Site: brandenburg
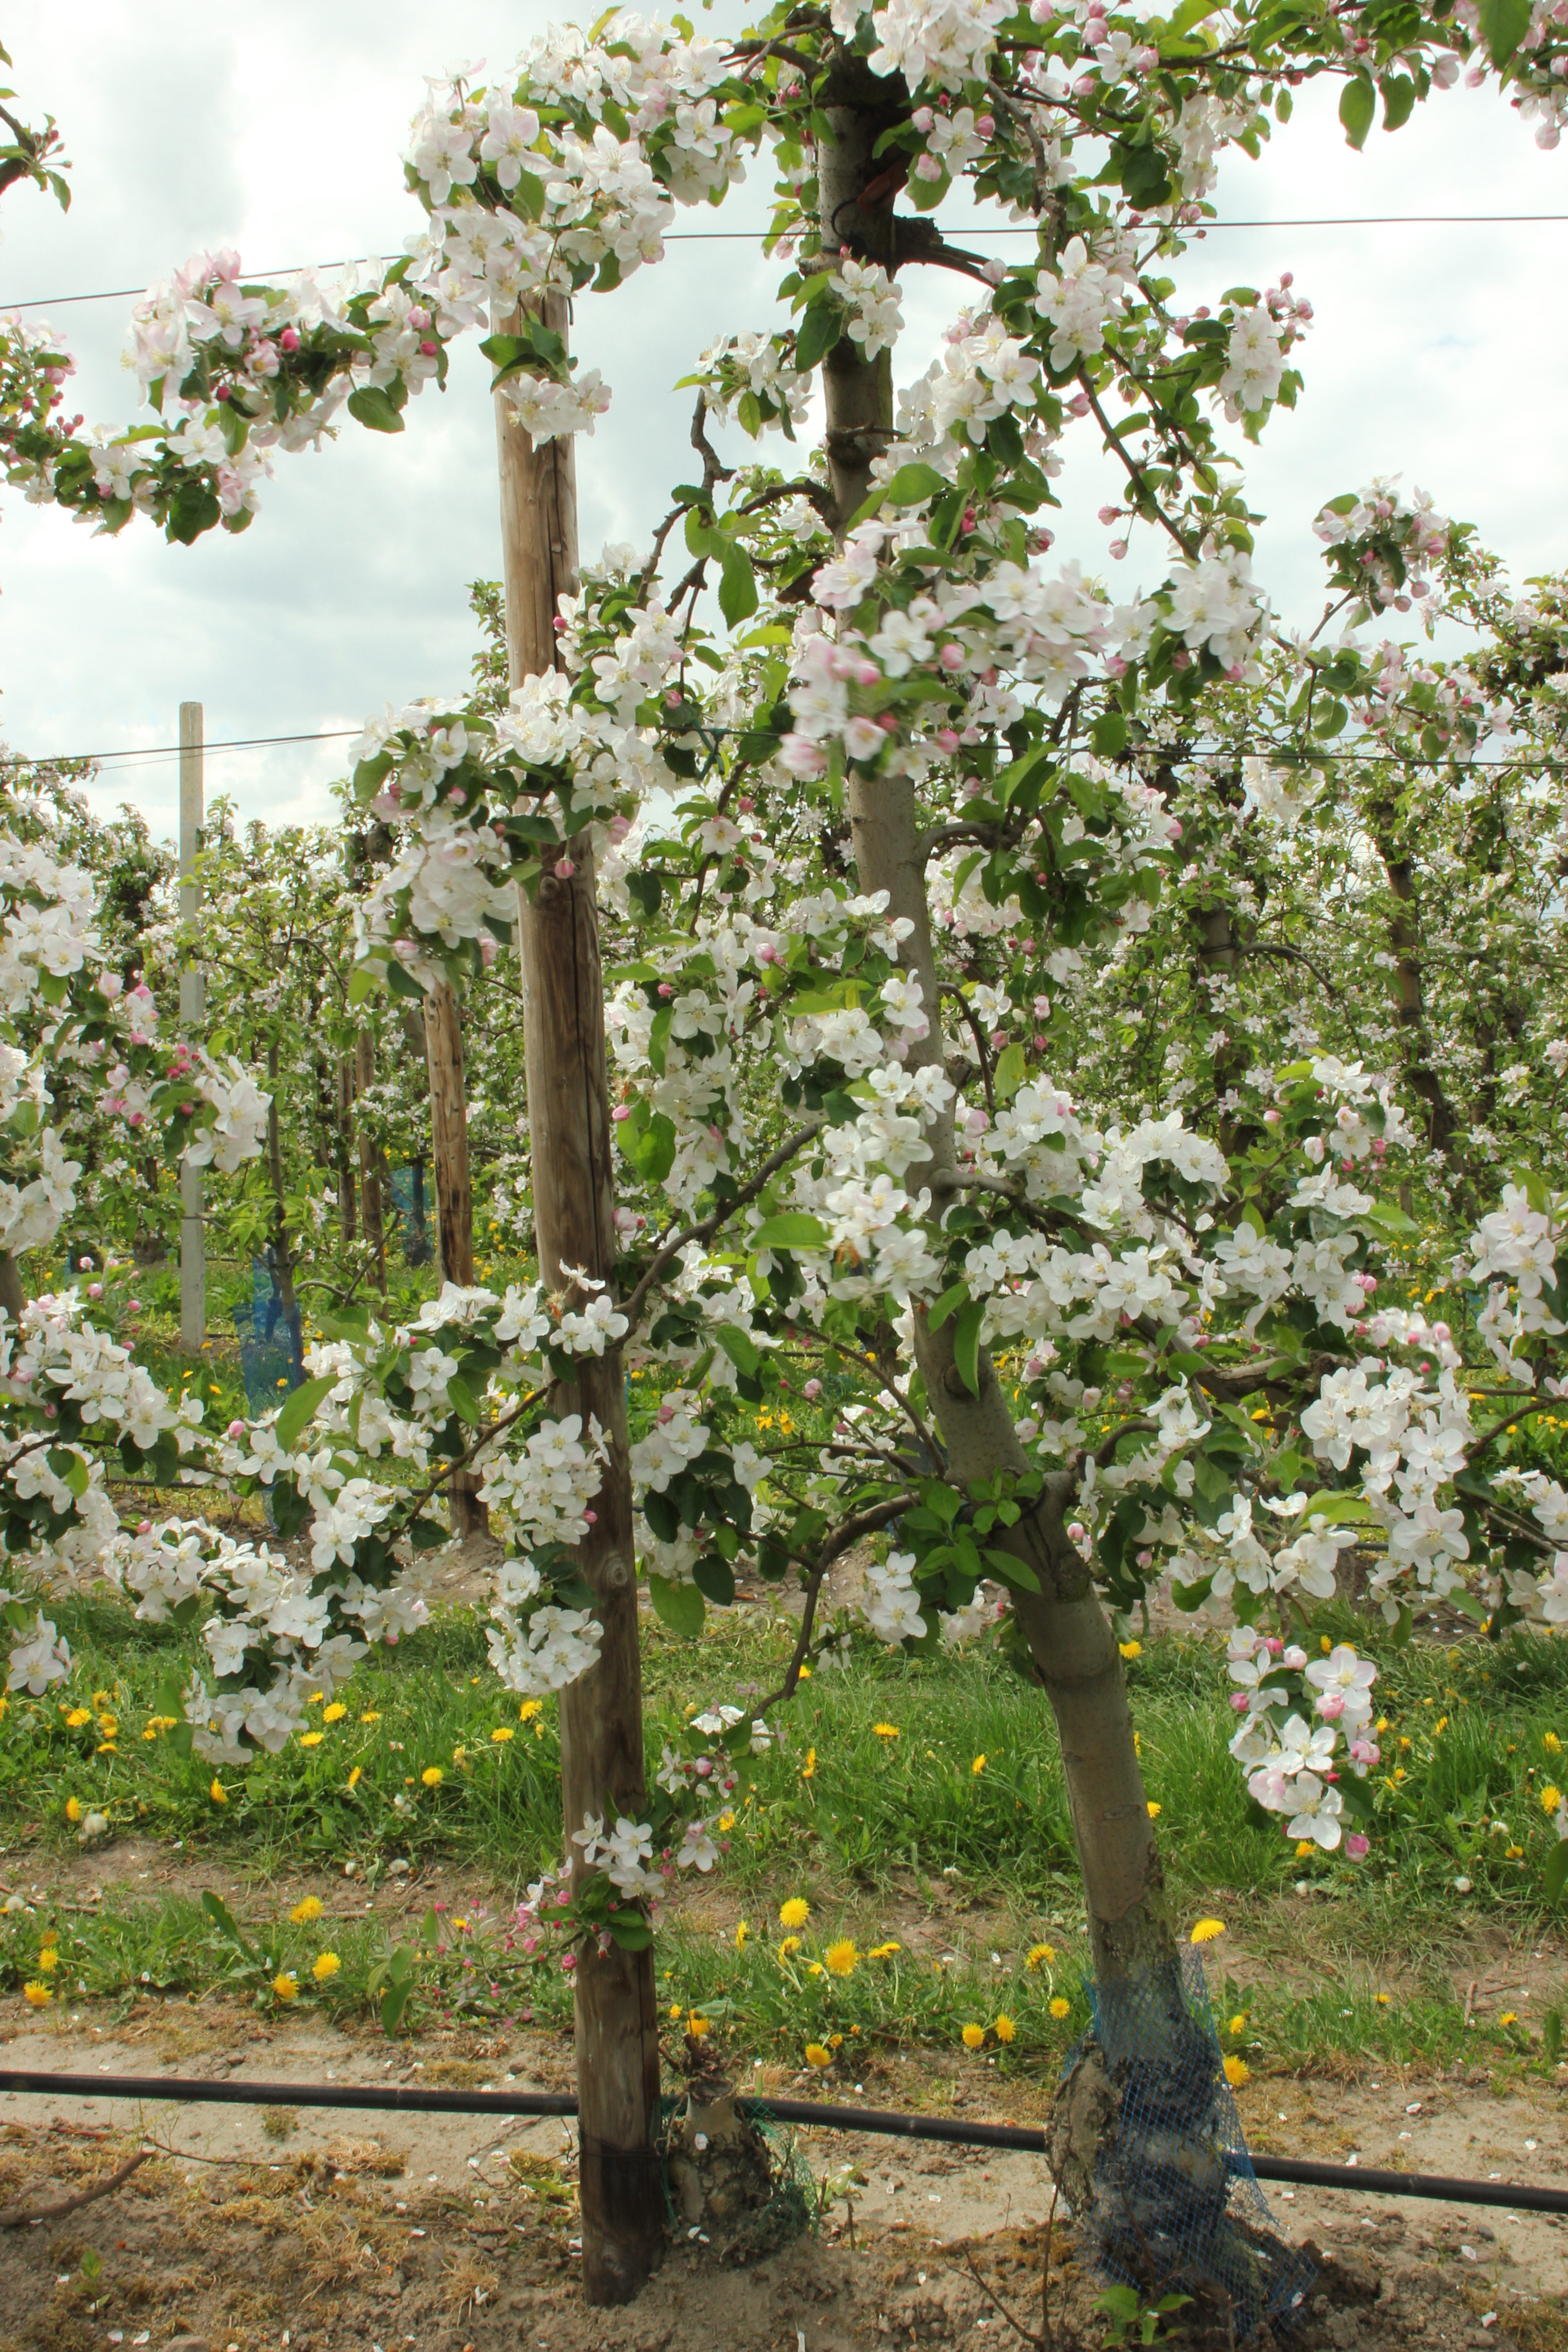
Growth stage (BBCH 65): Flowering